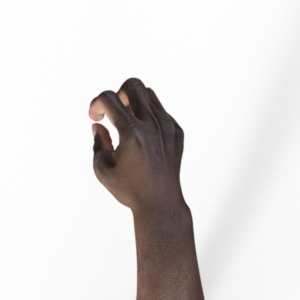
Label: rock